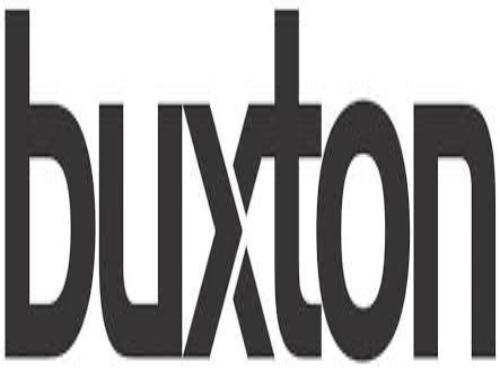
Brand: Buxton
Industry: Others